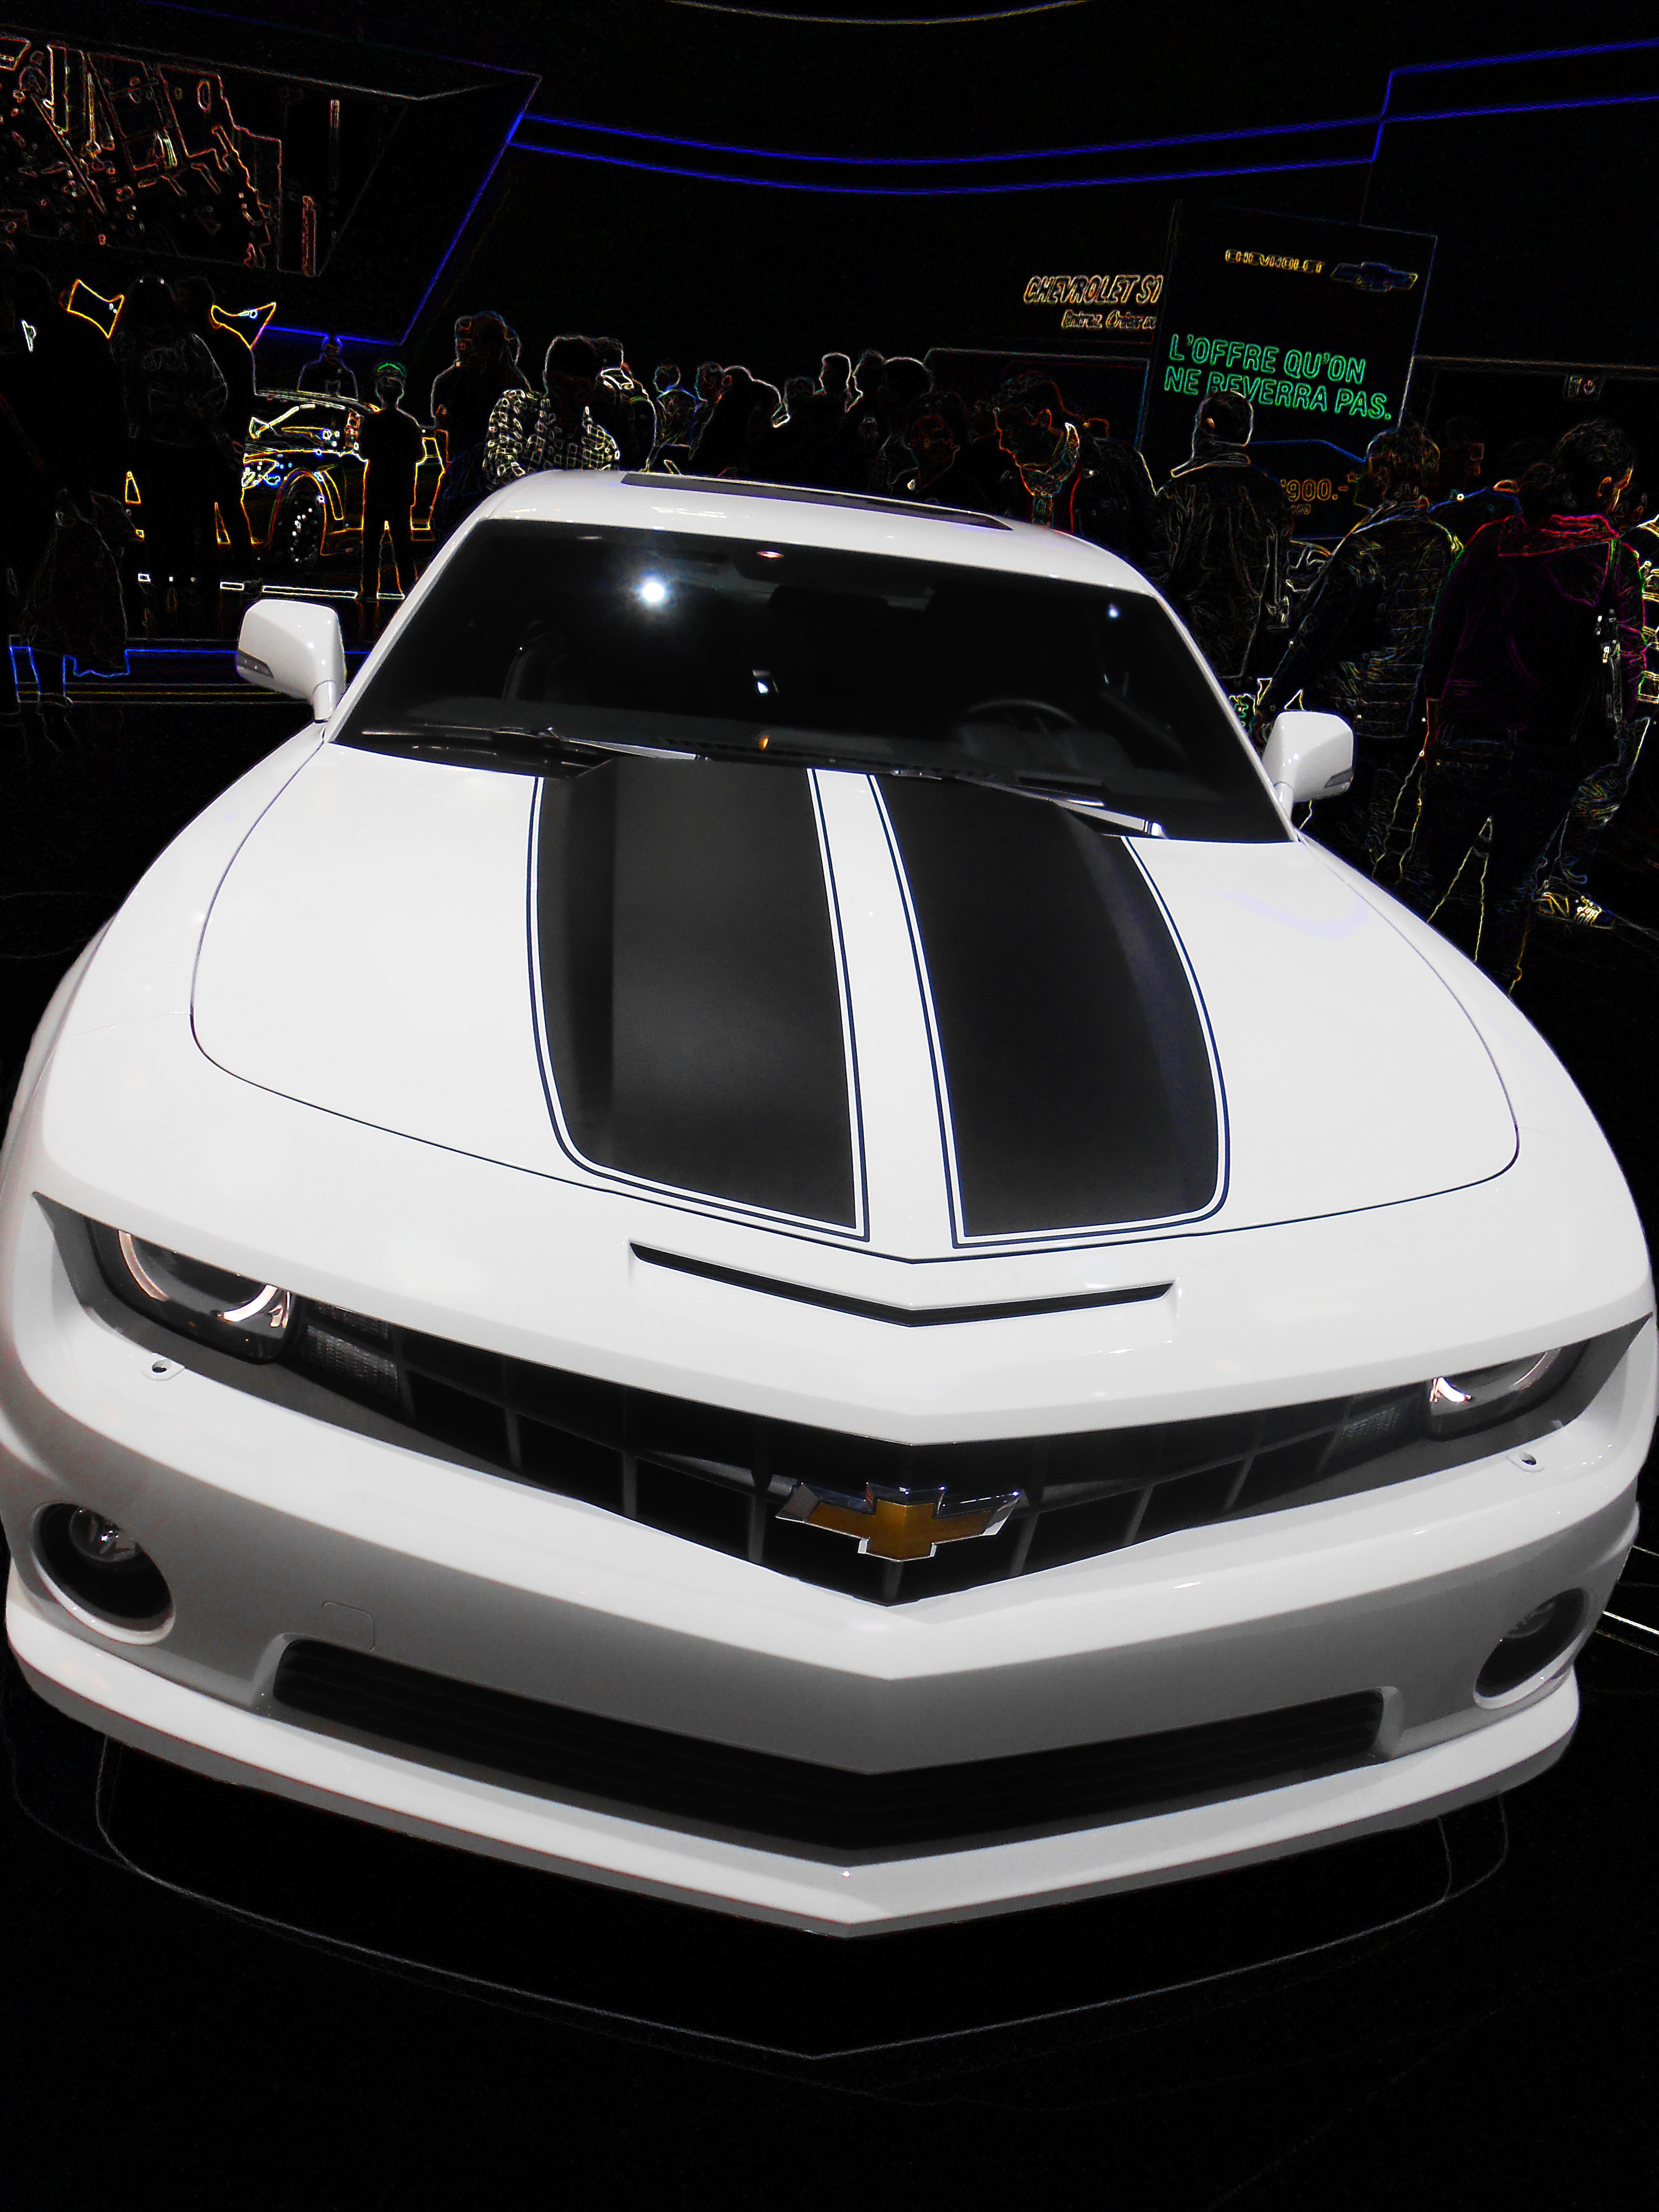
car, wheel, vehicle, auto, grille, motor vehicle, bumper, muscle car, chevrolet, coupe, exhibition, geneva, auto show, land vehicle, autosalon, automobile make, automotive exterior, automotive design, performance car, chevrolet camaro